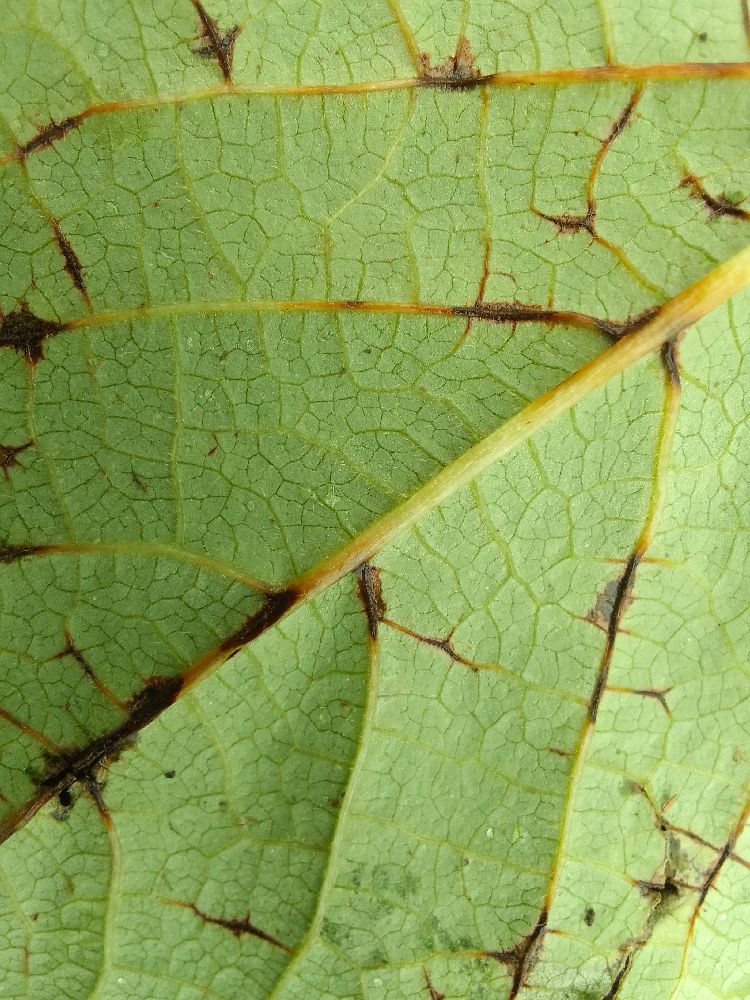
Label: anthracnose